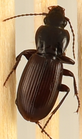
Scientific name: Pterostichus restrictus
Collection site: Rocky Mountains NEON (RMNP), plot RMNP_014